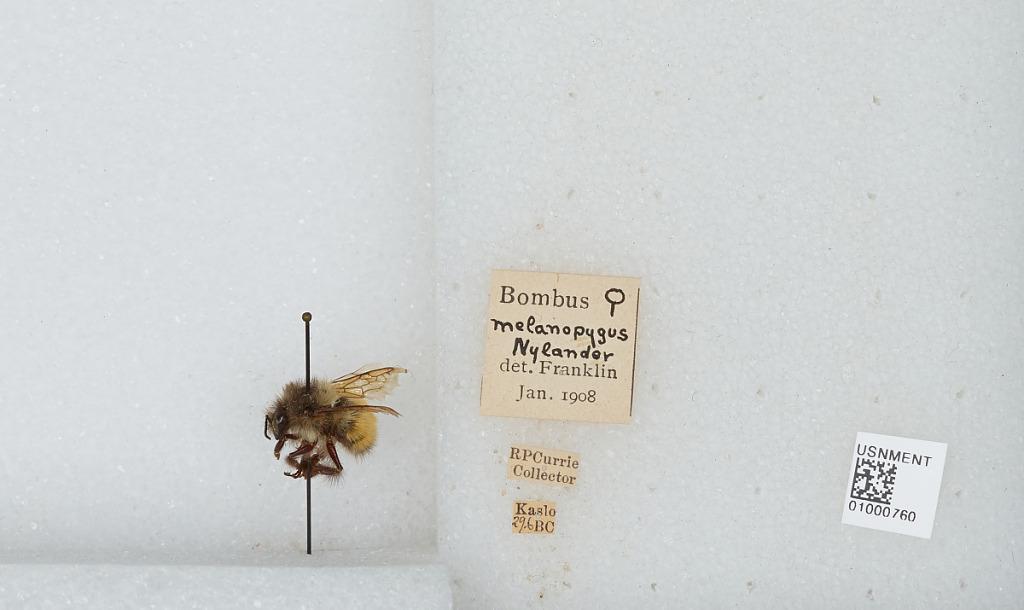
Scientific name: Bombus (Pyrobombus) melanopygus Nylander
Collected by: R. Currie
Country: Canada
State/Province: British Columbia
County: Regional District of Central Kootenay
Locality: Kaslo
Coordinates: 49.9133, -116.911
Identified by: Franklin